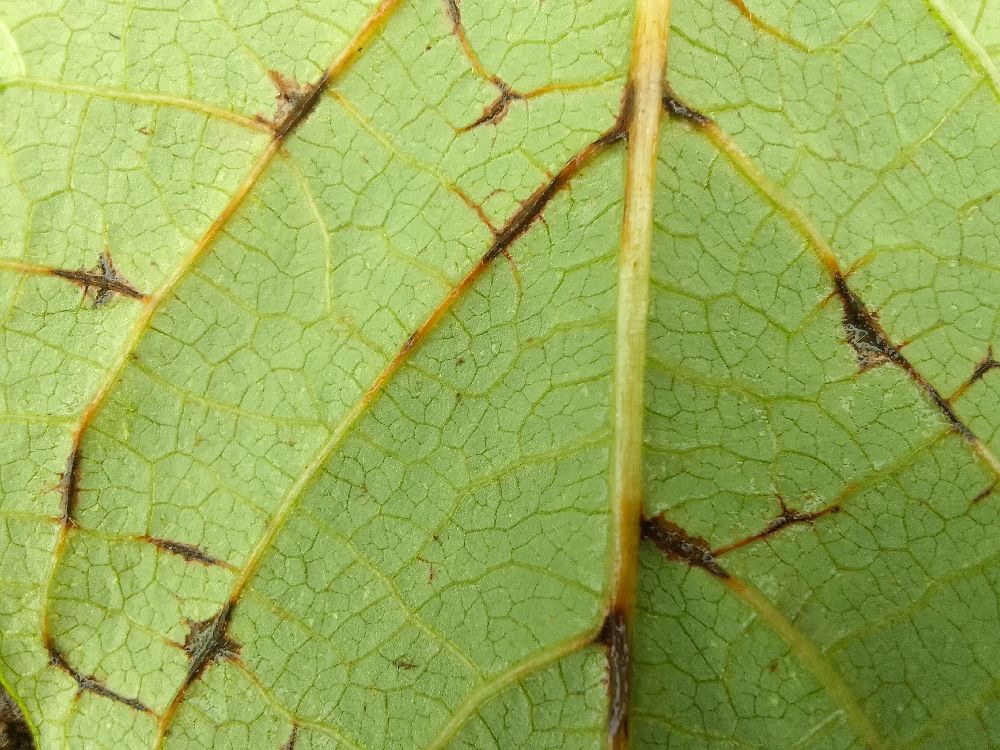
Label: anthracnose